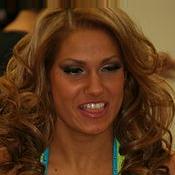
Age: 24